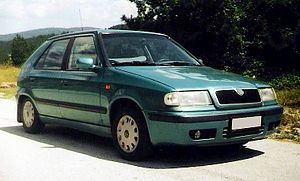
Škoda Auto
Škoda Felicia 1998
Škoda Auto, a. s. almindeligvis kendt som Škoda er en bilproducent fra Tjekkiet. Škoda blev i år 2000 et 100% ejet datterselskab til Volkswagen Group. Virksomhedens globale salg nåede i 2011 875.000 solgte biler. Mladá Boleslav er hjemsted for Skodas hovedsæde.